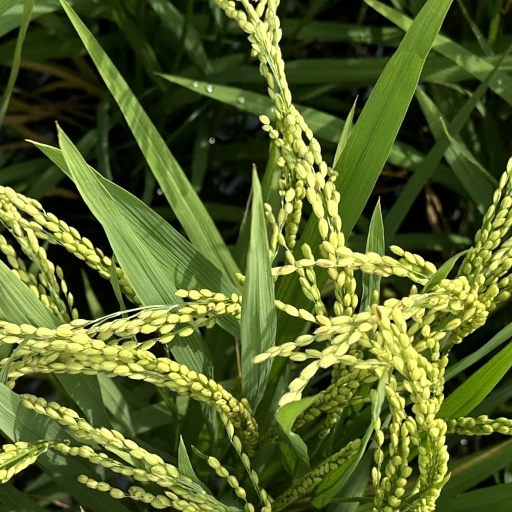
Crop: rice